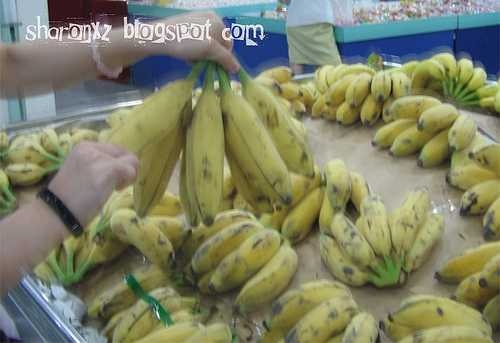
Label: Banana